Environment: real
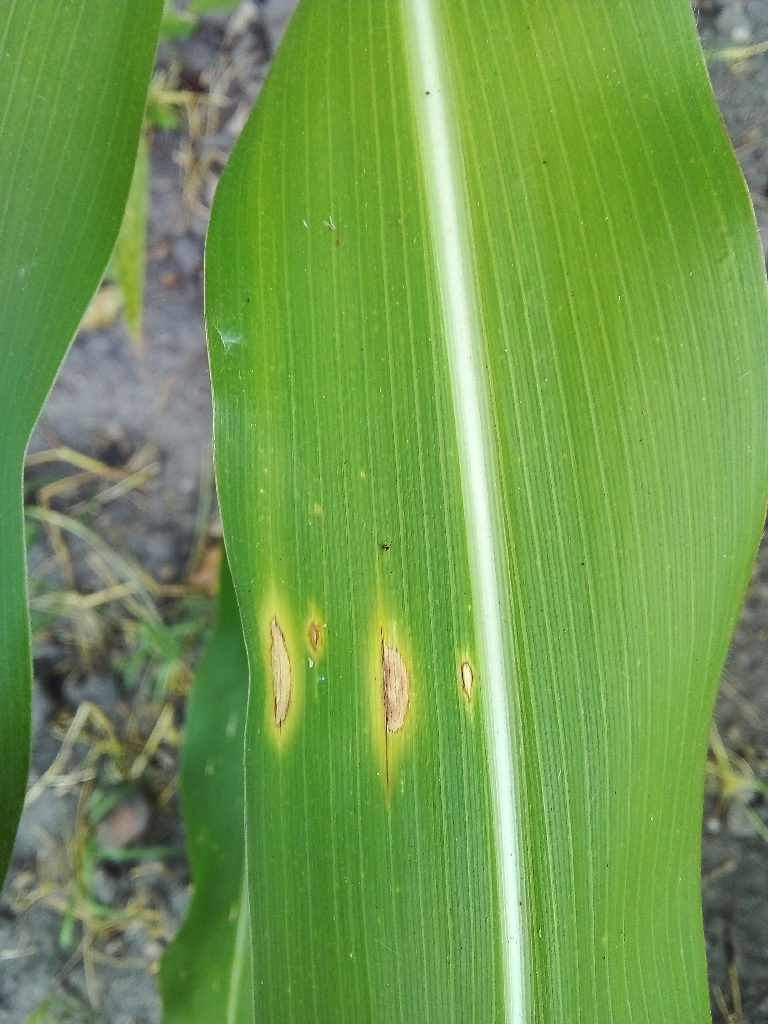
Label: northern_corn_leaf_blight